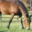
Label: horse